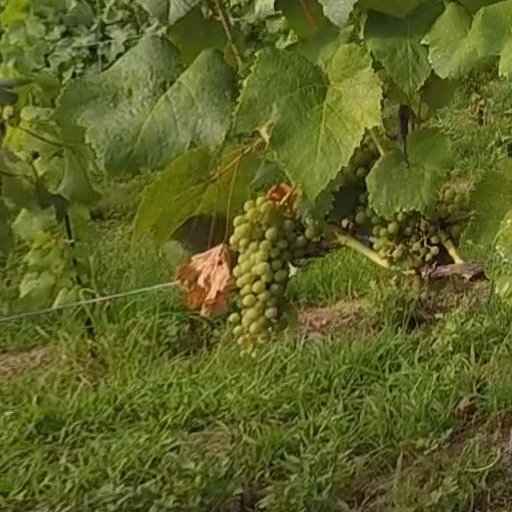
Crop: grape